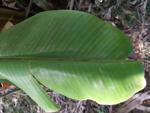
Label: xamthomonas